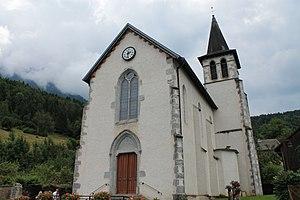
Façade et profil de l'église Sainte-Colombe
Cette liste des églises de la Haute-Savoie recense les édifices religieux - églises, basiliques et cathédrales - situés dans le département de la Haute-Savoie. Tous sont situés dans le diocèse d'Annecy, hormis ceux situés dans les paroisses du canton de Rumilly, unis à l'archidiocèse de Chambéry, Maurienne et Tarentaise.